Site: brandenburg
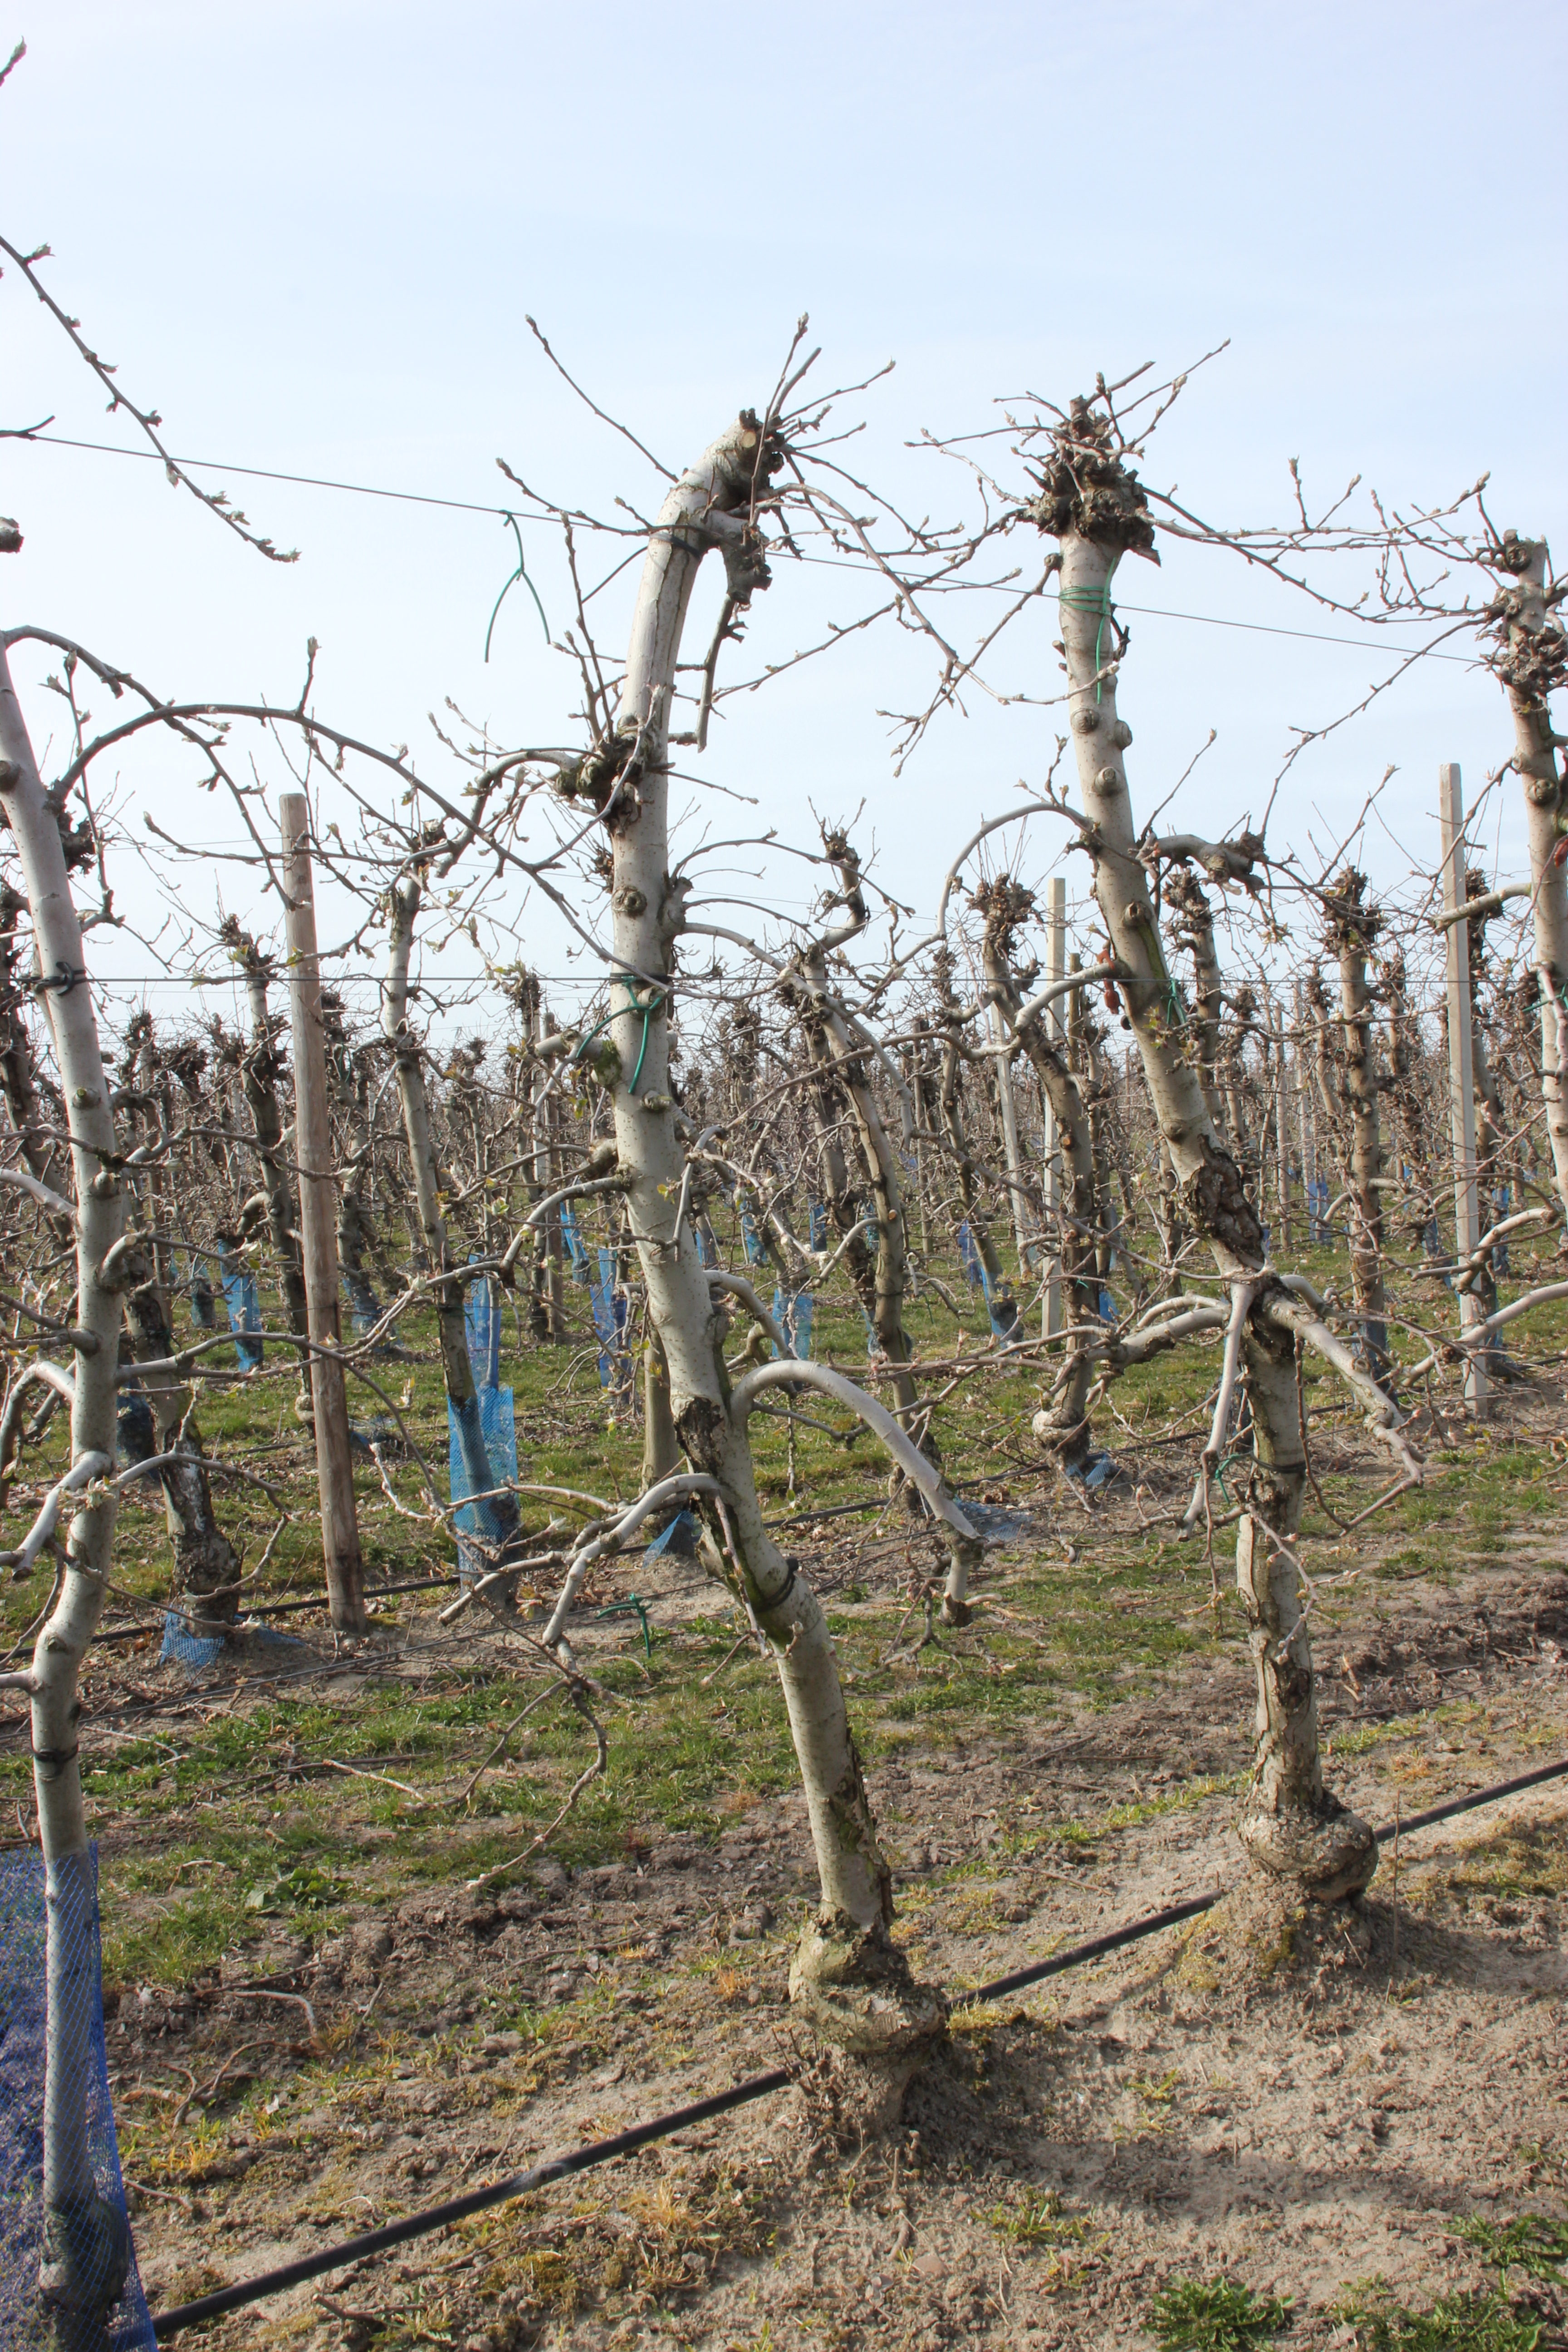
Growth stage (BBCH 54): Inflorescence emergence